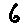
Label: 6